NSB El 13

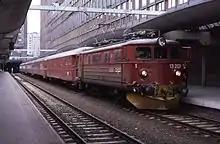
El 13 2137 at Oslo Central Station in 1986

The engines were withdrawn from service during the 1990s as several passenger trains were replaced with multiple units and the NSB El 18 took over the remaining locomotive hauled trains. As of 2005, There are still seven El 13s in service on the Ofoten Line. One of them, El 13 2142, was donated from CargoNet to the Norwegian Railway Museum in 2003 and so far 2142 is the only El 13 in preservation so far.